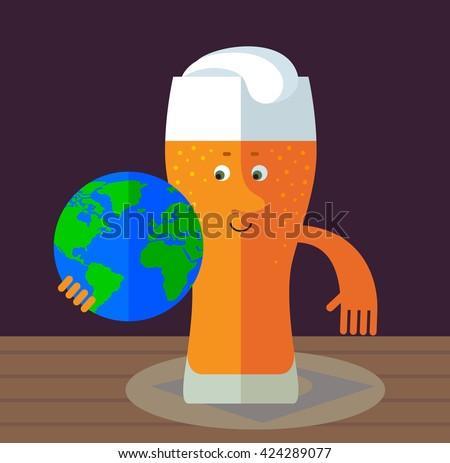
glass of beer holding a globe and waving hand .